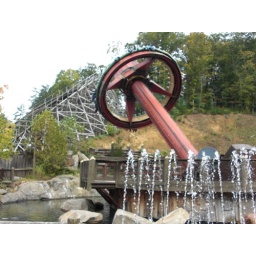
People are sitting in the circle and then the pole tipped over and over. Scarry !!